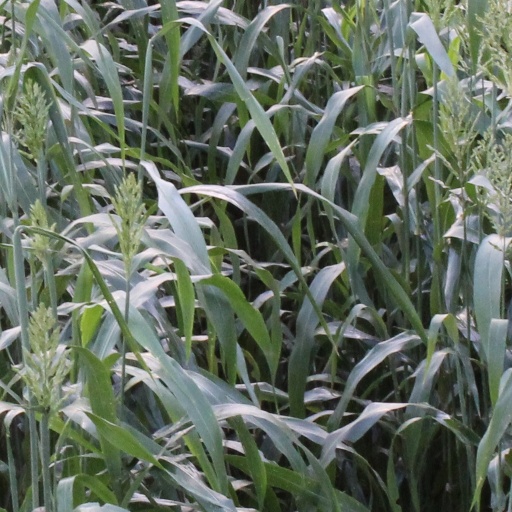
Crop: sorghum